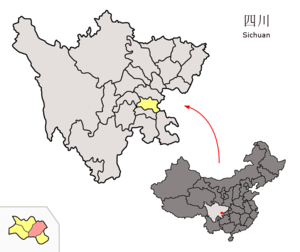
Le district de Dongxing est une subdivision administrative de la province du Sichuan en Chine. Il est placé sous la juridiction de la ville-préfecture de Neijiang.
Le district de Shizhong est une subdivision administrative de la province du Sichuan en Chine. Il est placé sous la juridiction de la ville-préfecture de Neijiang.
Neijiang est une ville de la province du Sichuan en Chine. Sa superficie est de 5 386 km² et sa population de 4,2 millions d'habitants.